Galaxy Nexus

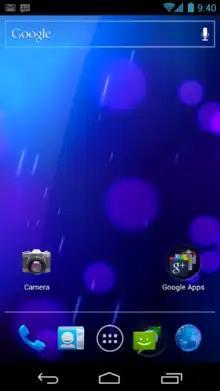
Android 4.0, the original operating system of the Galaxy Nexus

The Galaxy Nexus was the first device to run Android 4.0 Ice Cream Sandwich, introducing a large number of new features, bug fixes and improvements. Beginning from 11 July 2012, Android 4.1 Jelly Bean began rolling out to the GSM Galaxy Nexus as an over-the-air (OTA) update.